19th Air Division

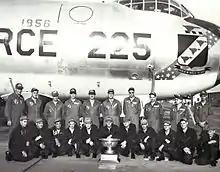
1956 Fairchild Trophy winners of the 11th Bombardment Wing and Convair B-36J

It was redesignated again and activated at Carswell Air Force Base, Texas in February 1951 as the 19th Air Division, part of Strategic Air Command (SAC). It commanded the two Convair B-36 Peacemaker wings at Carswell, the 7th and 11th Bombardment Wings. By September 1952, the B-36s assigned to the 7th and 11th Wings comprised two thirds of SAC's intercontinental bomber force. These same units were later equipped with B-52 Stratofortress and KC-135 Stratotanker aircraft training in global strategic-bombardment and air-refueling operations.